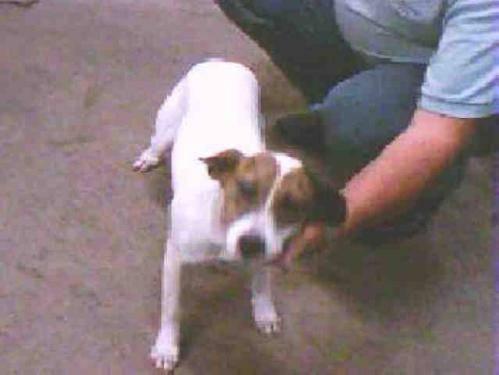
dog